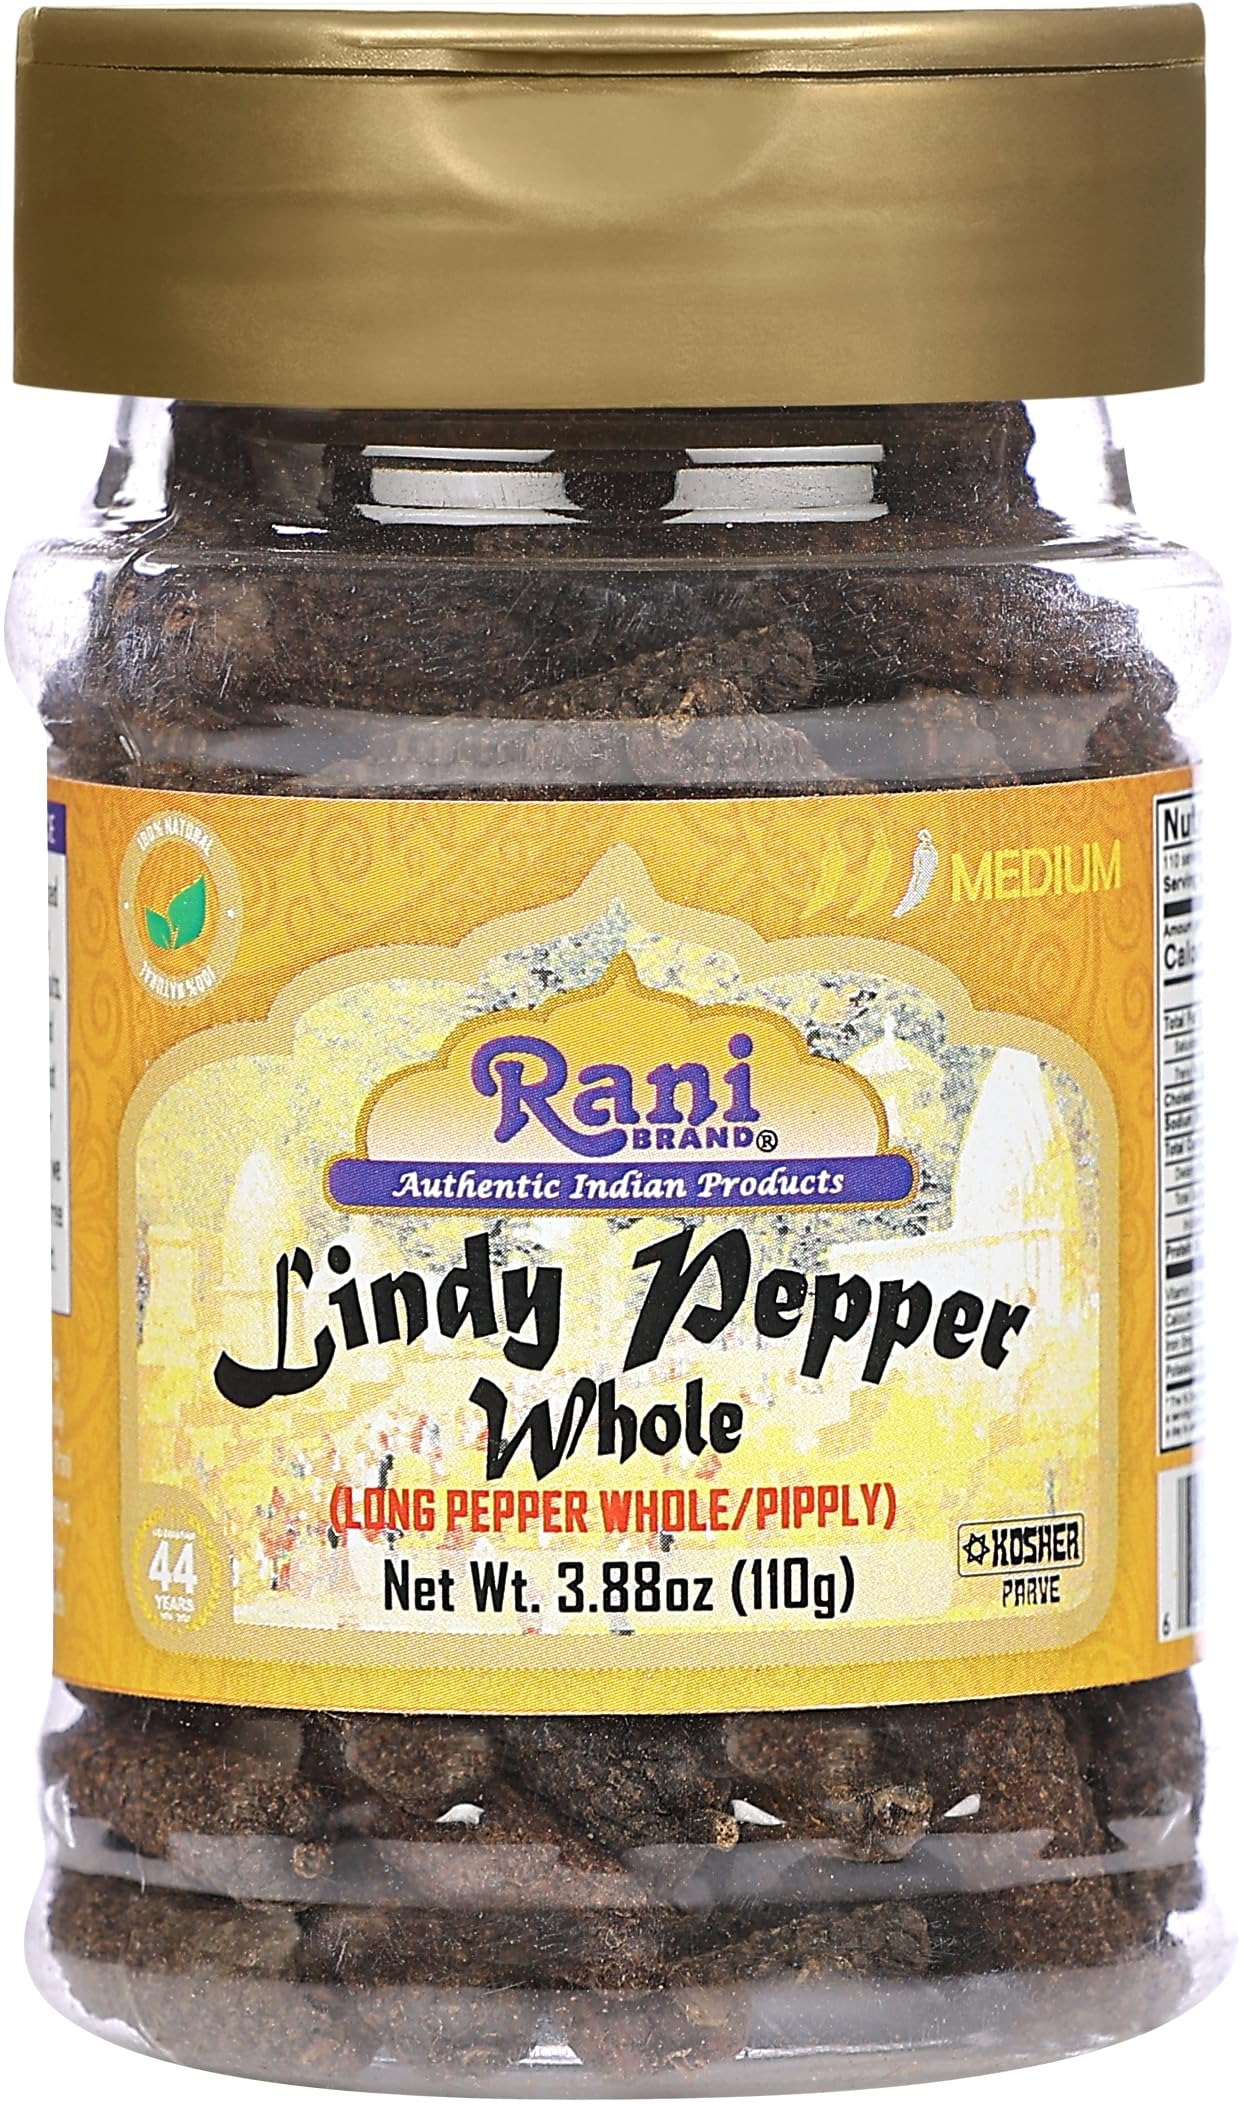
Item Name: Rani Lindy Pepper Whole (Long Pepper, Piper Longum, Pipli) 3.88oz (110g) PET Jar ~ All Natural | Gluten Friendly | NON-GMO | Vegan | Indian Origin
Bullet Point 1: You'll LOVE our Rani Lindy, Lindi Pepper Whole (Long Pepper, Piper Longum, Pipli) by Rani Brand--Here's Why:
Bullet Point 2: ❤️100% Natural, Non-GMO, No Preservatives, Vegan, Gluten Friendly PREMIUM Gourmet Food Grade Spice.
Bullet Point 3: ❤️Lindy Pepper is closely related to Black Pepper, and only grown in India.
Bullet Point 4: ❤️Packed in a no barrier Plastic Jar, let us tell you how important that is when using this, potent of all Indian Spices!
Bullet Point 5: ❤️Net Wt. 3.88oz (110g), Authentic Indian Product, Product of India Alternative Name: (Indian) Pipli
Product Description: <b>Lindy Pepperr</b>A Little History! <br> Long Pepper is a native of India and it is considerably less hot than many ground pepper varieties. At the same time, it is deeply aromatic and energizing. Treat it like the bridge between black pepper and chiles in your spice blends to add considerable complexity and flavorful heat.<br> <br> Product Type: Whole <br> Packaging: Plastic Jar<br> Net Wt. 3.88oz (110gms) <br> Product of India <br> <br> Alternative Name (Indian) Pipli
Value: 3.88
Unit: Ounce

Price: 10.99